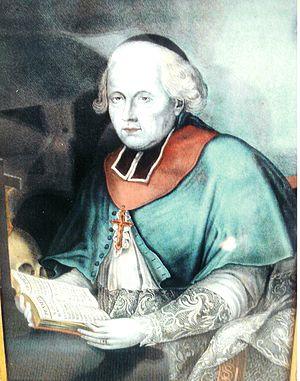
Dom Léger de Rathsamhausen, de son nom civil Casimir-Frédéric de Rathsamhausen-Wibolsheim, né le 17 janvier 1698 à Muttersholtz et mort le 1ᵉʳ janvier 1786 à Guebwiller, est un ecclésiastique catholique français. Il est l'un des plus célèbres abbés de l'illustre abbaye impériale bénédictine de Murbach-Lure.
Gabriel Ignace Ritter, ou Ignace Ritter, né en 1732 à Andelsbuch; près de Bregenz dans le Vorarlberg, mort en 1813 à Guebwiller, est un architecte français et alsacien. Son style est celui d'un ornementaliste néoclassique. On lui doit notamment l'essentiel de l'église Notre-Dame de Guebwiller.